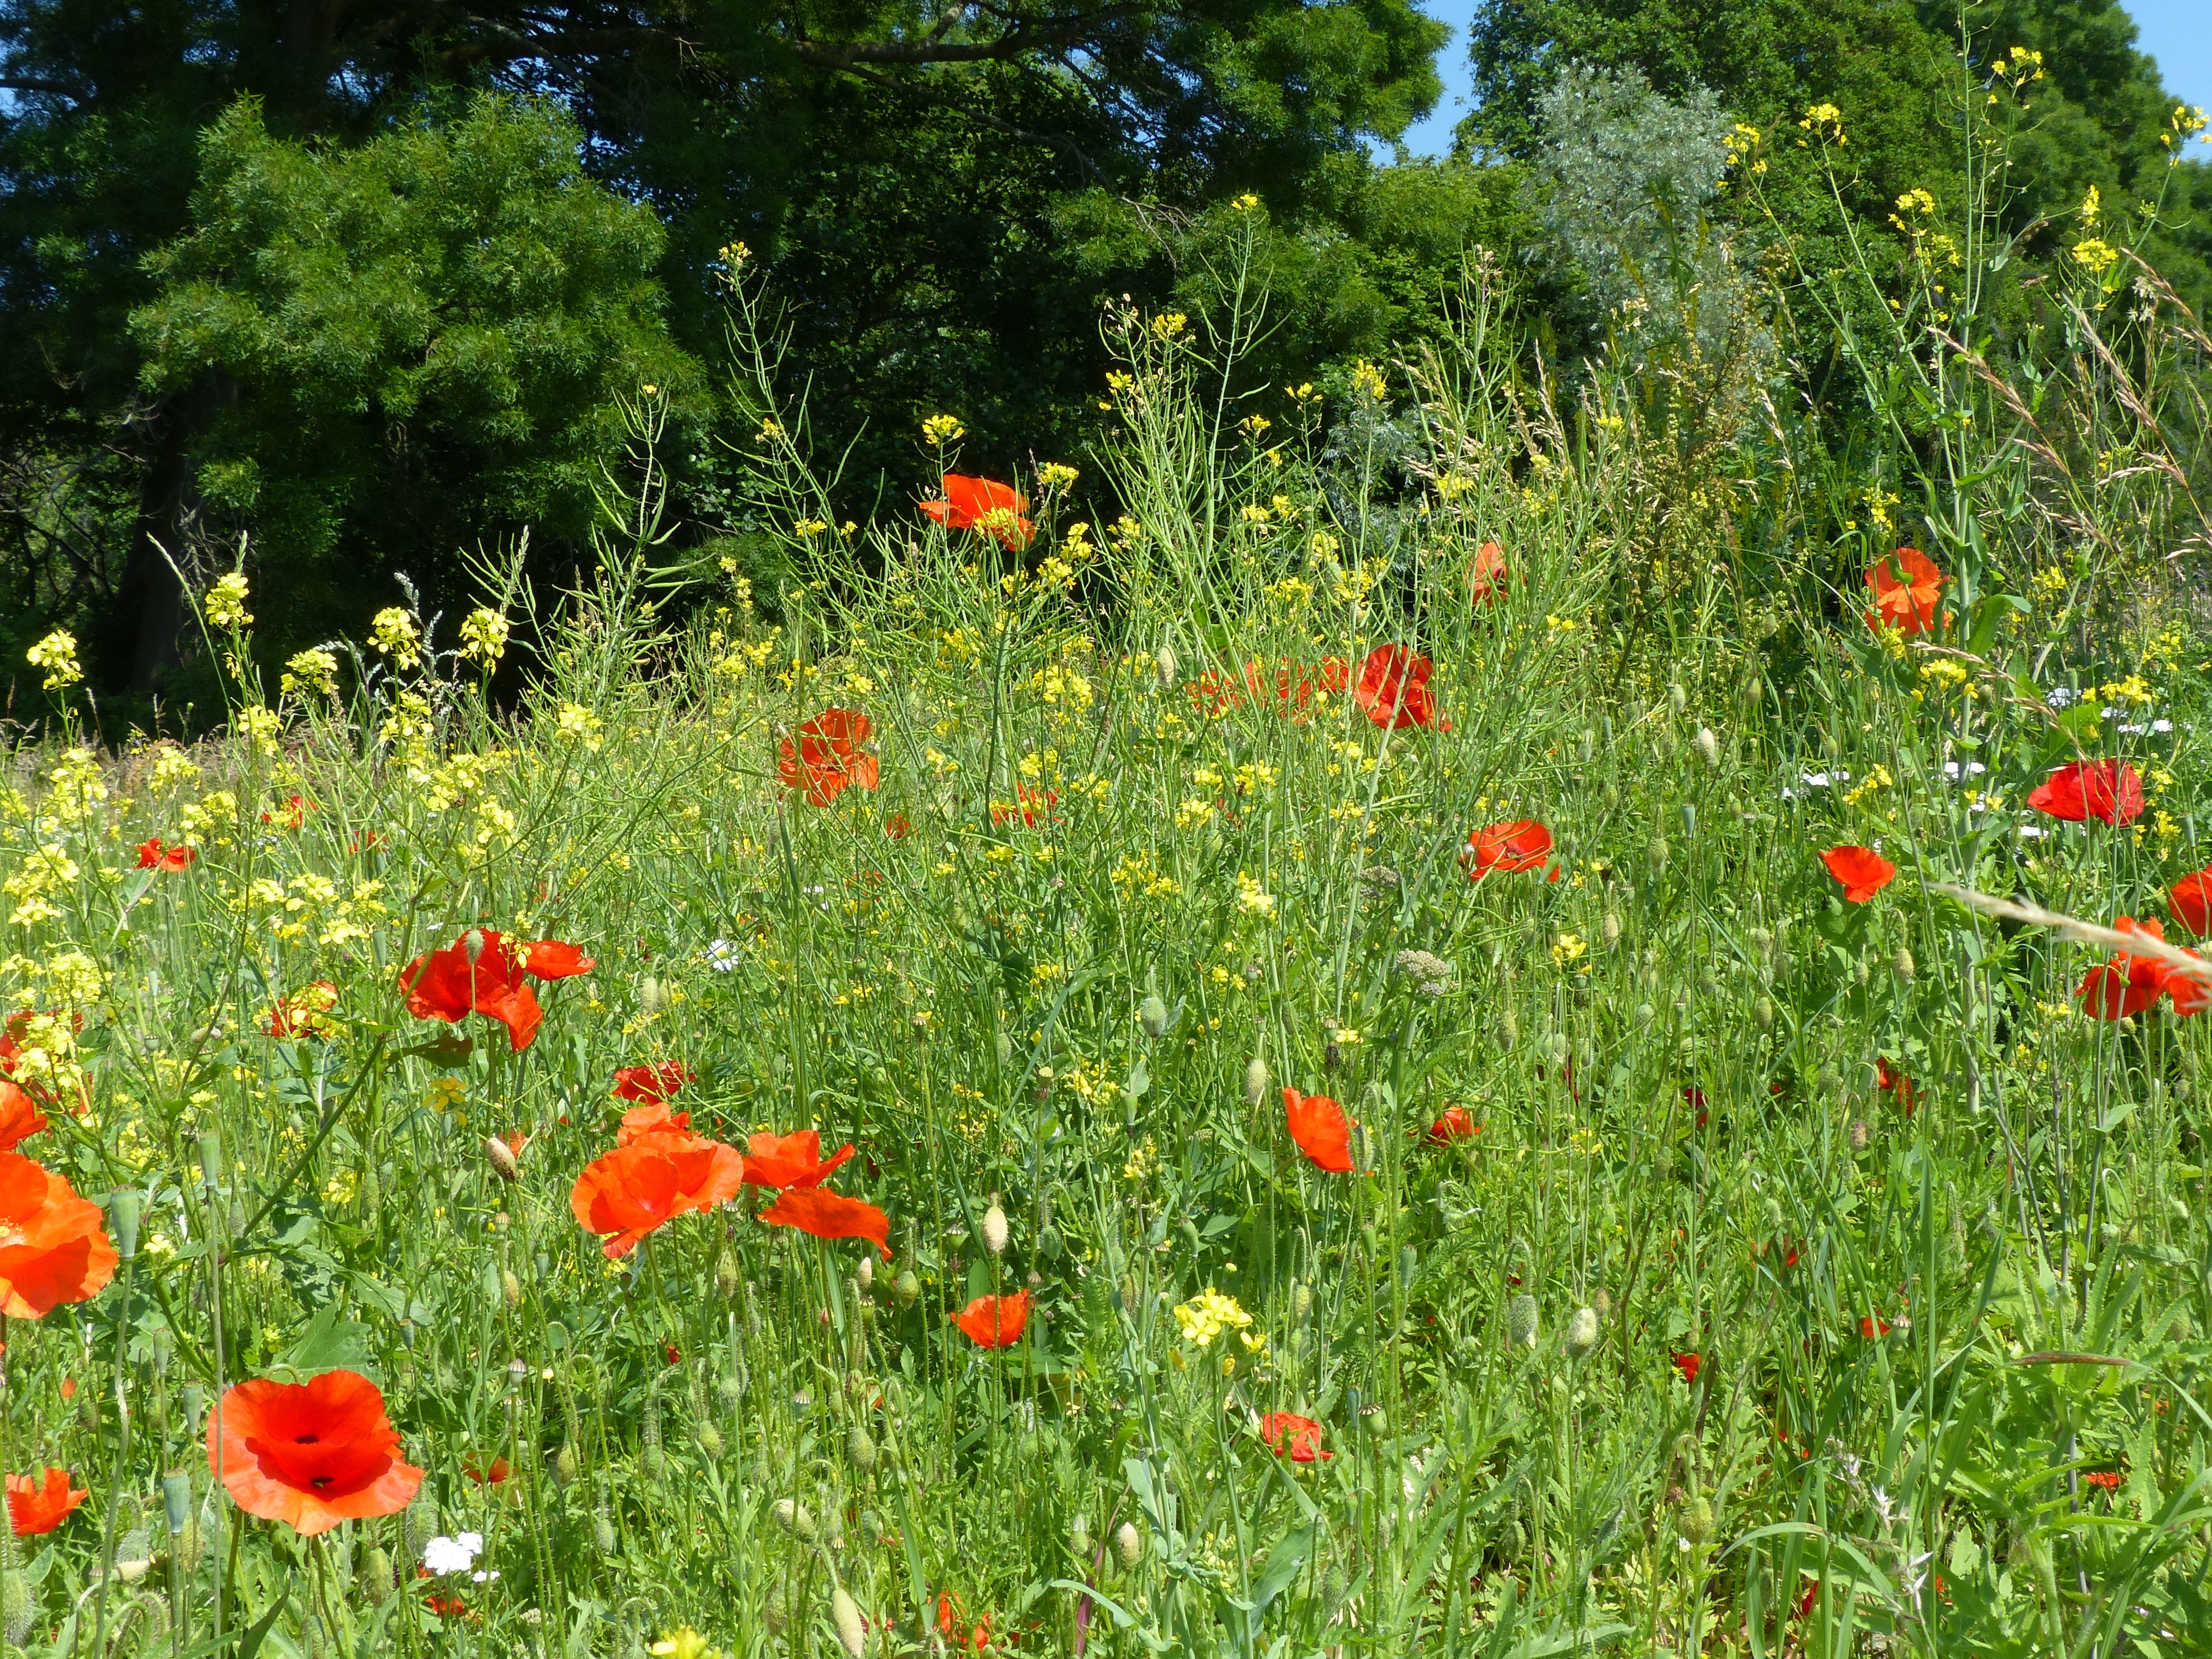
grass, plant, field, lawn, meadow, prairie, flower, pasture, botany, garden, flora, wildflower, flowers, holland, hague, haag, grassland, wildflowers, poppy, poppies, habitat, ecosystem, flowering plant, annual plant, natural environment, land plant